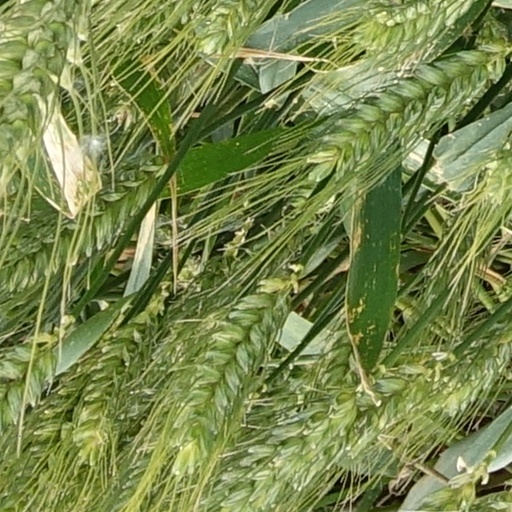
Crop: wheat